Melvin Kranzberg

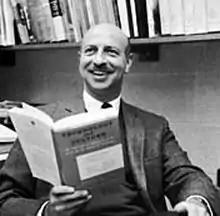
Portrait of Melvin Kranzberg

Melvin Kranzberg (November 22, 1917 – December 6, 1995) was an American historian, and professor of history at Case Western Reserve University from 1952 until 1971. He was a Callaway professor of the history of technology at Georgia Tech from 1972 to 1988.